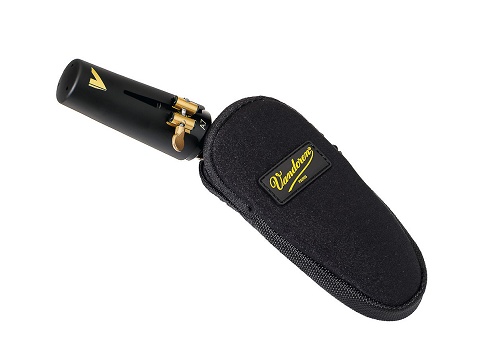
Vandoren Neoprene Mouthpiece Pouch for Bass Clarinet- Tenor Sax or Bari Sax - P201
Description The Vandoren mouthpiece pouch protects mouthpieces, caps, or ligatures from dust, dirt, and scrapes caused by loose storage within the instrument case. Neoprene mouthpiece pouch for bass clarinet or tenor and baritone sax.
Brand: Vandoren
Category: Arts & Entertainment > Hobbies & Creative Arts > Musical Instrument & Orchestra Accessories > Woodwind Instrument Accessories > Saxophone Accessories > Saxophone Care & Cleaning